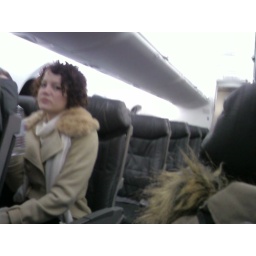
Hot shoe girl sez can we sit by the exit